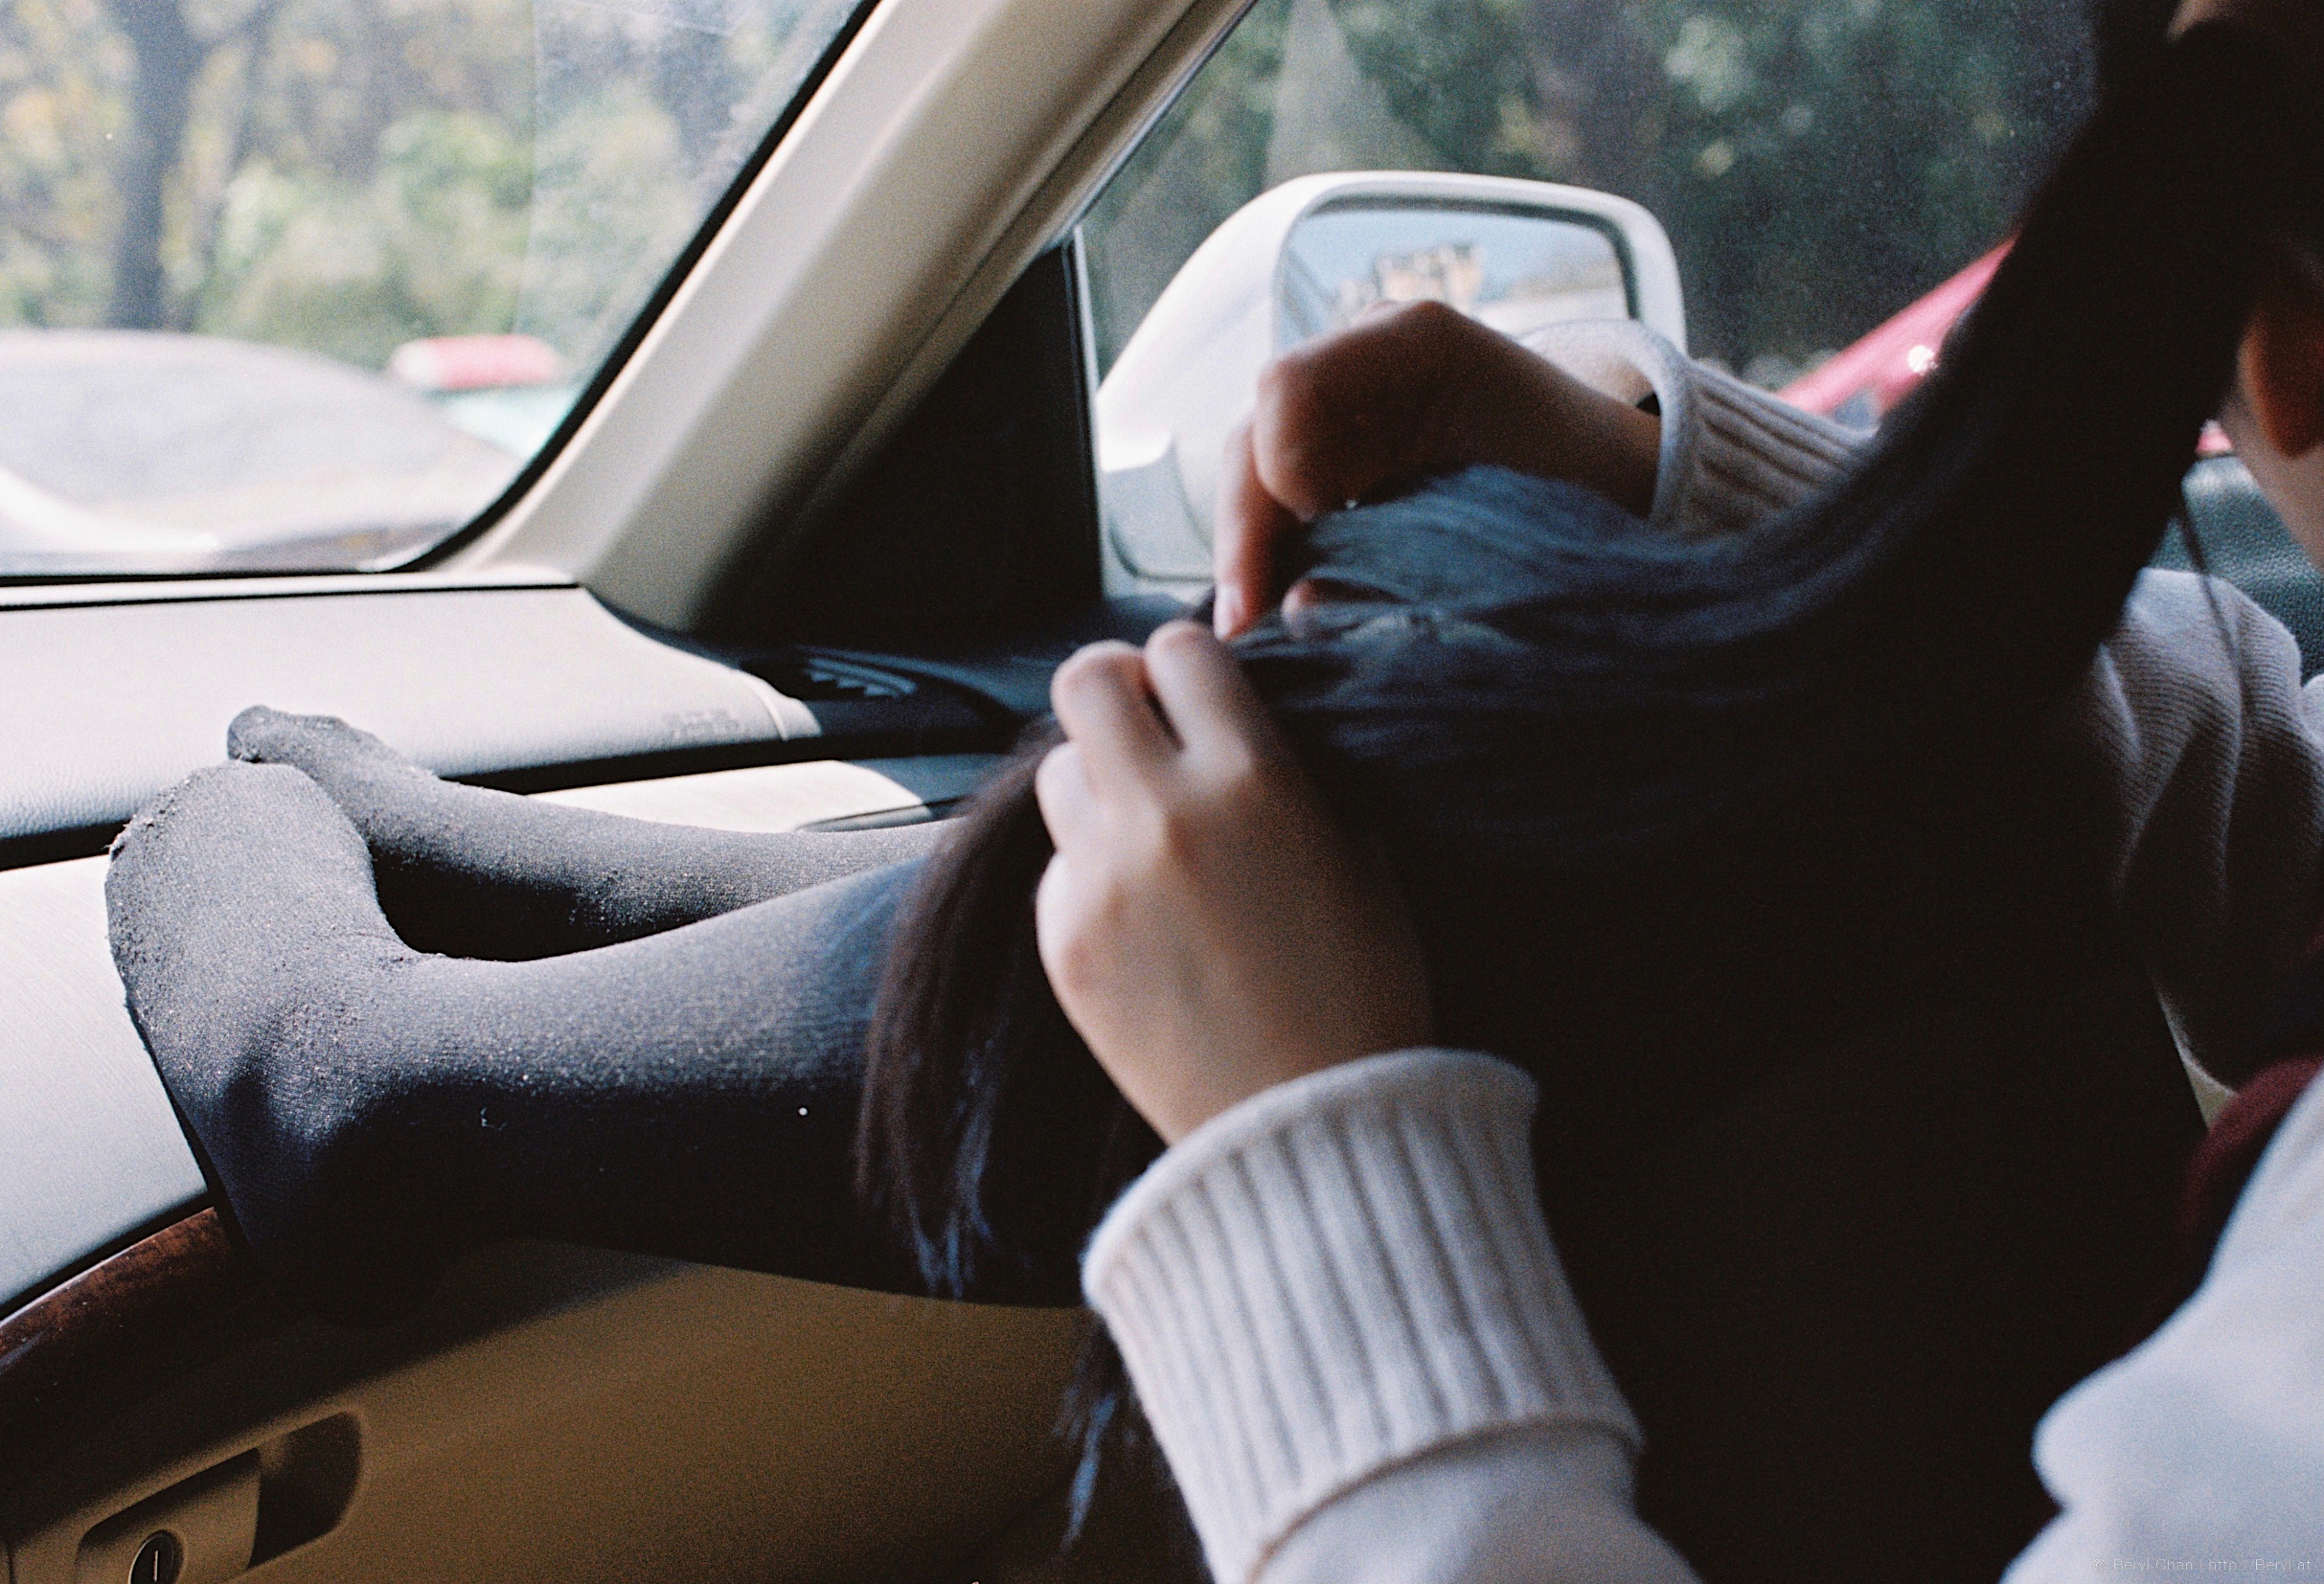
hand, girl, hair, vintage, feet, driving, cute, film, analog, leg, portrait, foot, student, nikon, arm, sunny, 50mm, hands, legs, faceless, kodak, detail, socks, kneehighsocks, kneesocks, pantyhose, teenage, twintail, 135, nikonf3, kodakportra400, highschool, portra400, interaction